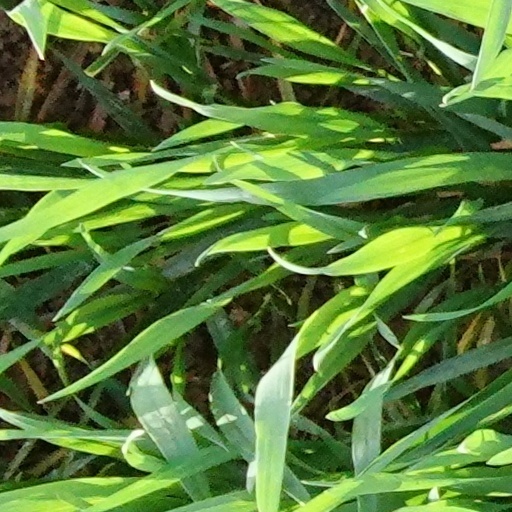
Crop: wheat